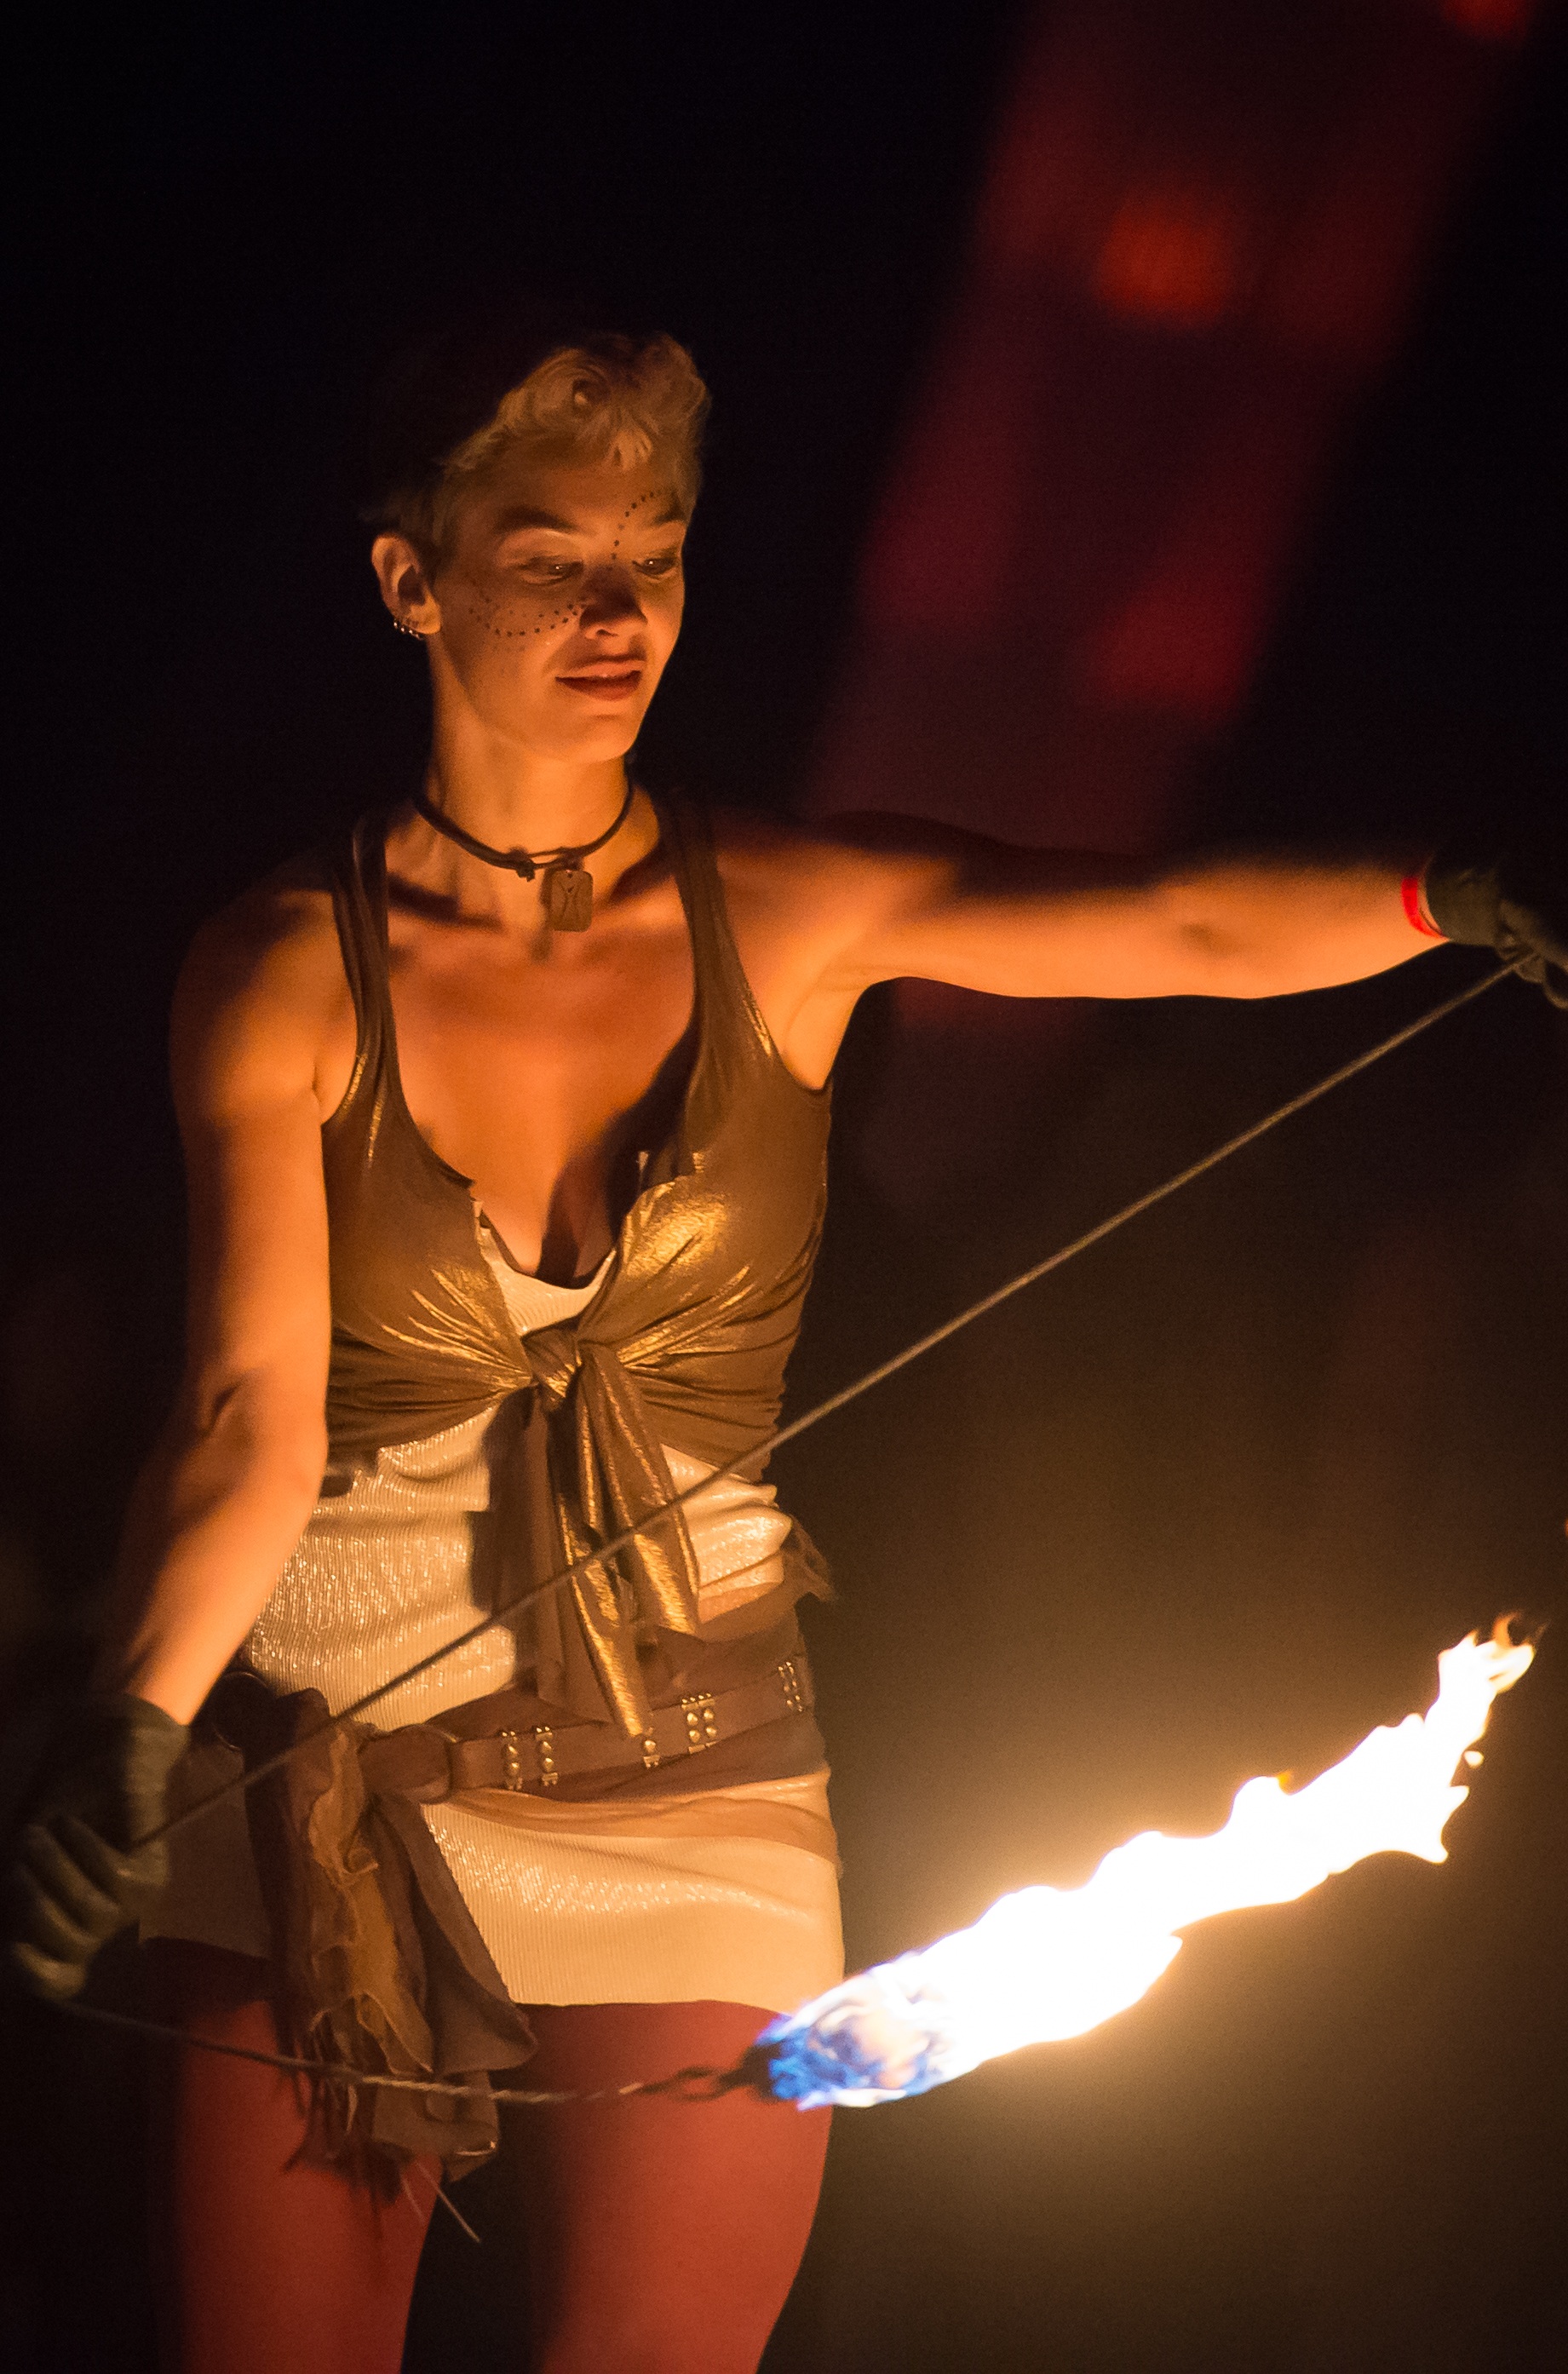
woman, model, artist, fire, darkness, fashion, performance art, stage, performance, singing, performing arts, musical theatre, fire dancer